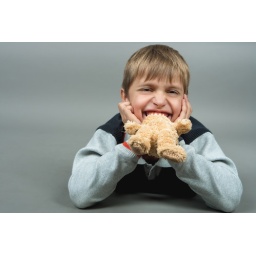
young cute teenagre with teddy bear in mouth laughing and laying on floor isolated over gray